The Kiralfy Brothers

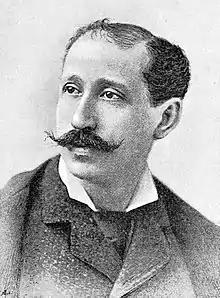
Imre Kiralfy in 1891

Imre Kiralfy and Bolossy Kiralfy were highly influential burlesque and spectacle producers in Europe and the United States toward the end of the 19th century.